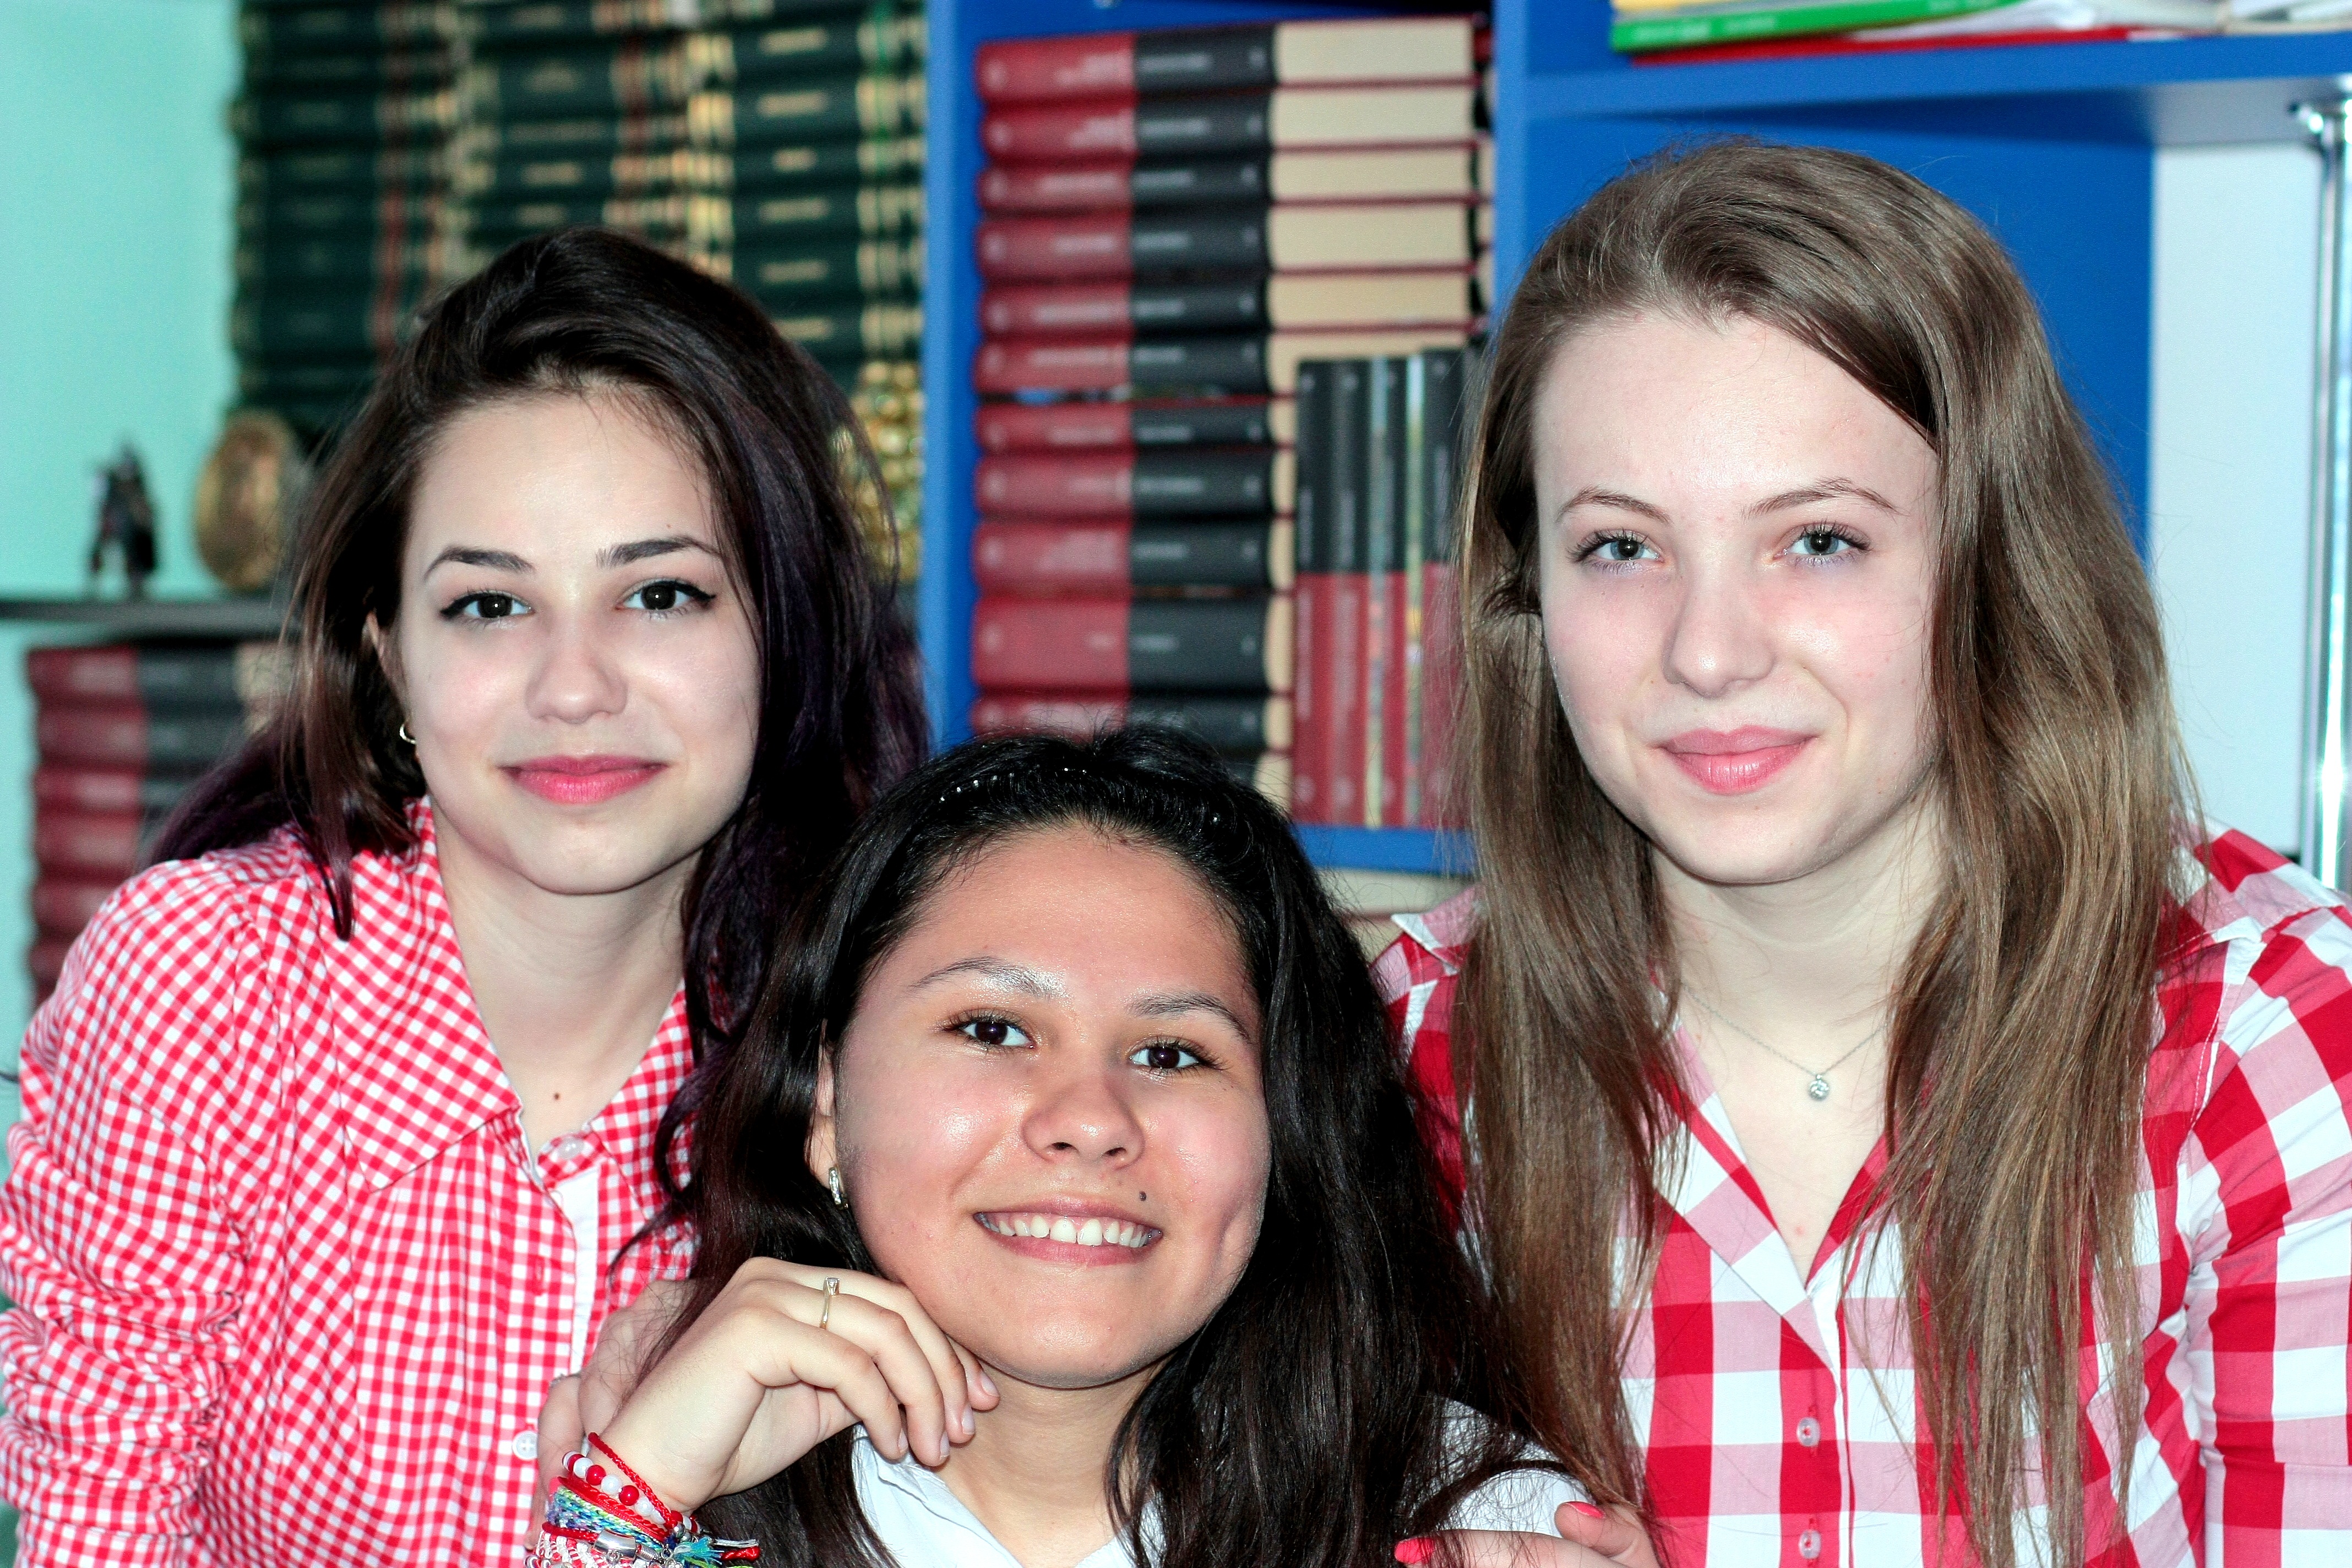
person, people, friendship, smile, buddy, family, girls, beauty, schoolgirls